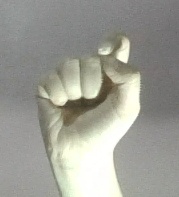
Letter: fa